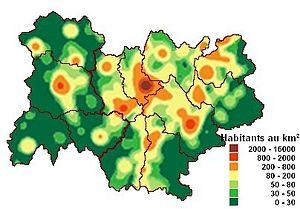
Densité de population de la région Auvergne-Rhône-Alpes en 2006 d'après un document INSEE consulté le 12/06/2015 sur la page
Auvergne-Rhône-Alpes est une région administrative française. Située dans la partie centrale et orientale du sud de la France, elle a été créée par la réforme territoriale de 2015. Mise en place après les élections régionales de décembre 2015, elle regroupe les anciennes régions Auvergne et Rhône-Alpes. Elle se compose de 12 départements et d'une métropole à statut de collectivité territoriale, s'étend sur 69 711 km² et compte 7 877 698 habitants en 2015. Lyon est le chef-lieu de la région.